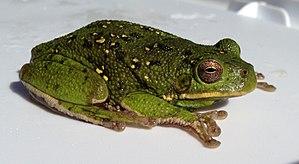
Dryophytes gratiosus est une espèce d'amphibiens de la famille des Hylidae.